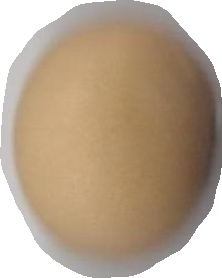
Variety: Anjasmoro